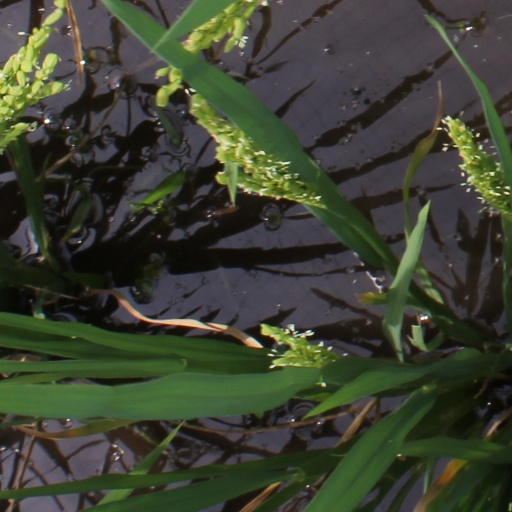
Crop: rice